Question: Please indicate a possible affordance area of hold_knife that can be used for holding
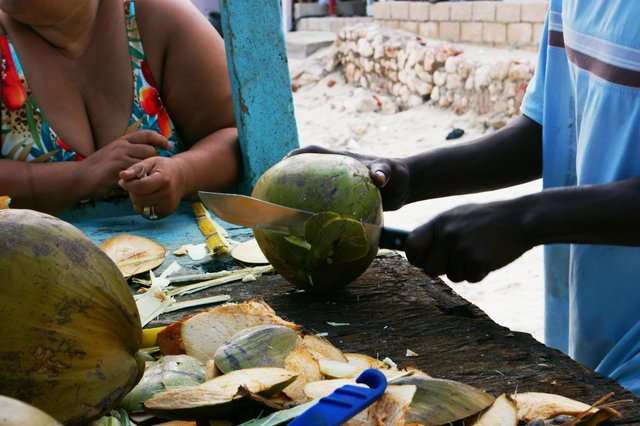
Answer: [377.391, 223.27, 495.67, 269.722]